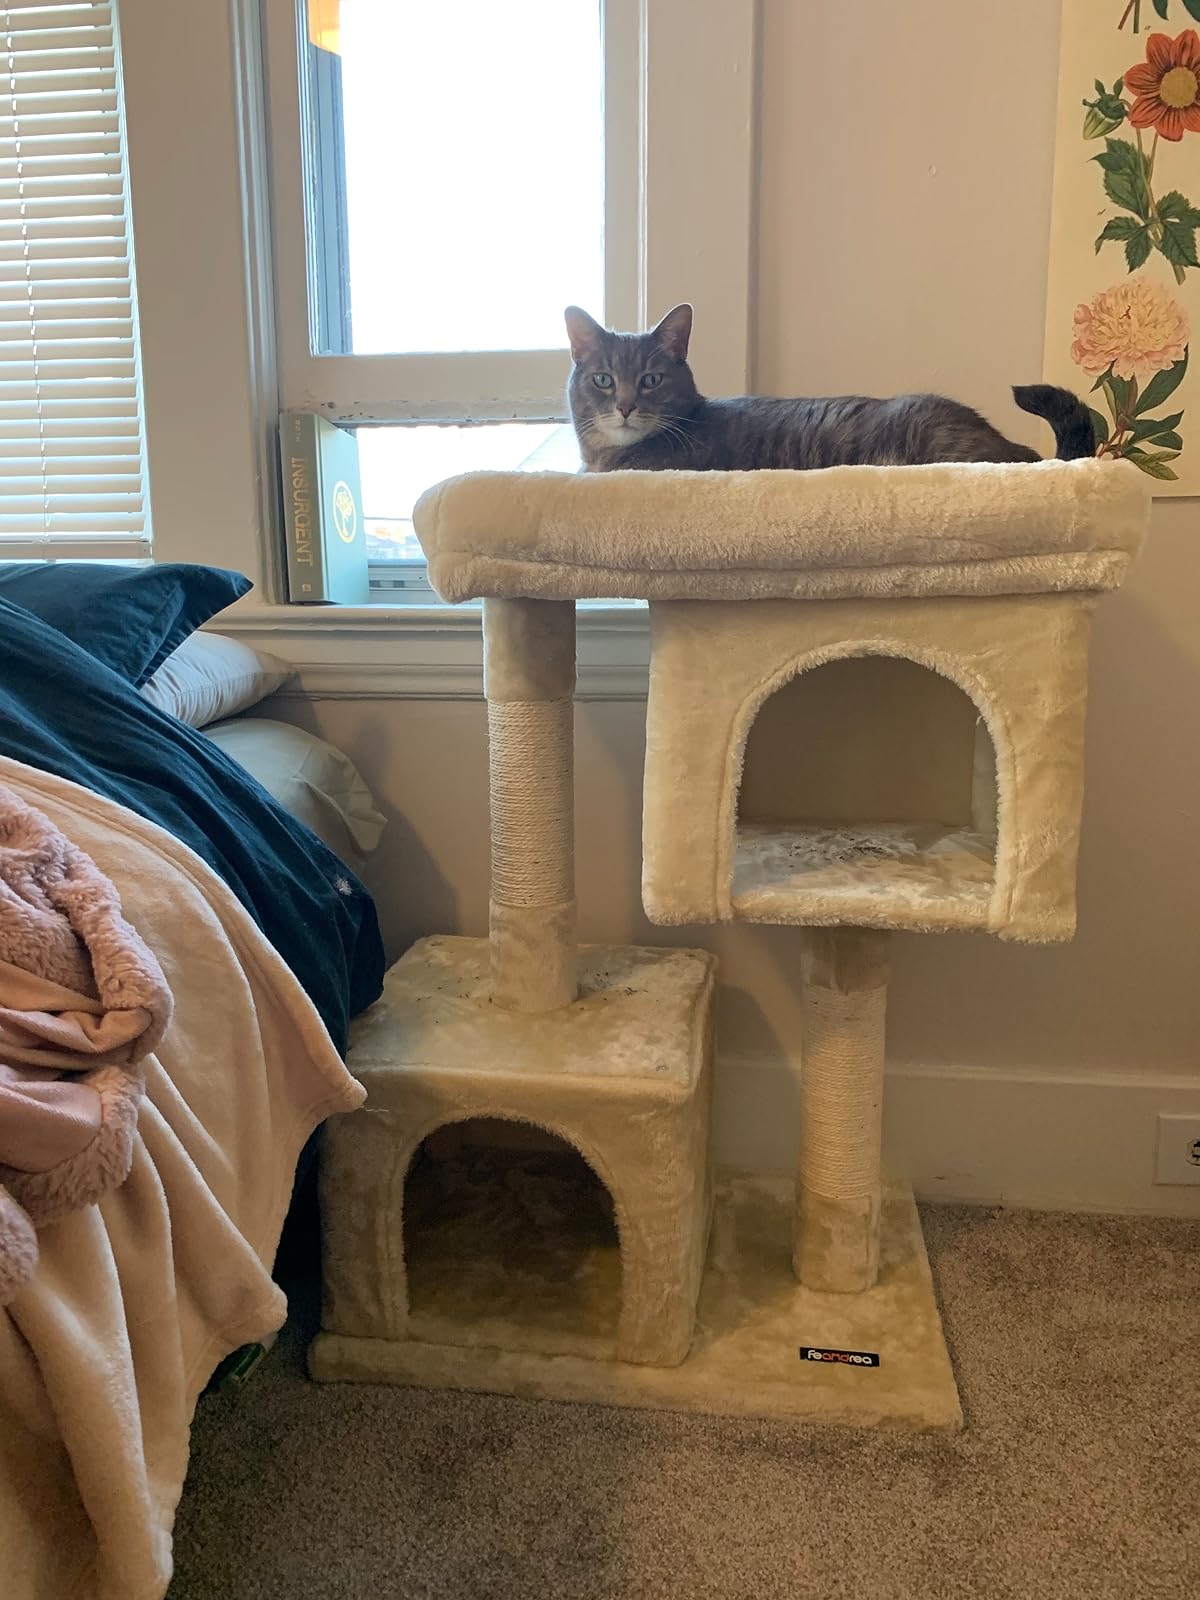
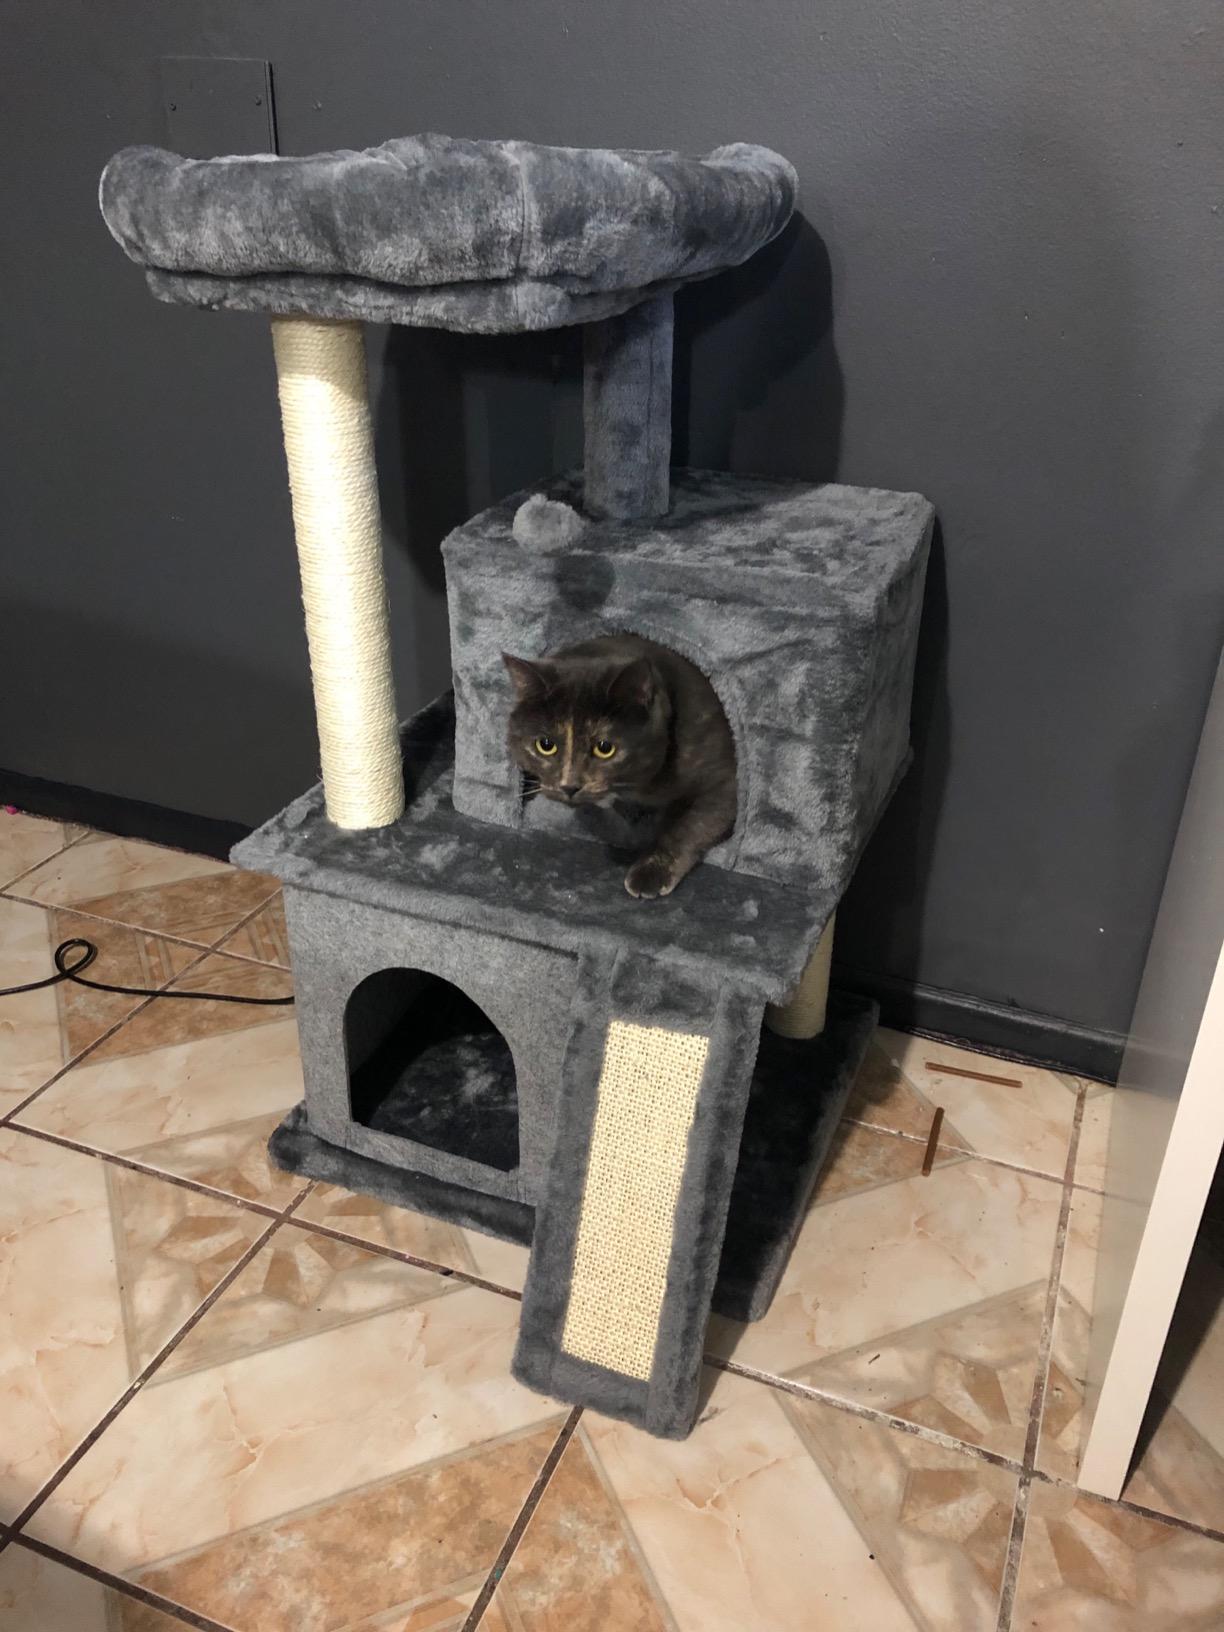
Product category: items_cat tree
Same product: no